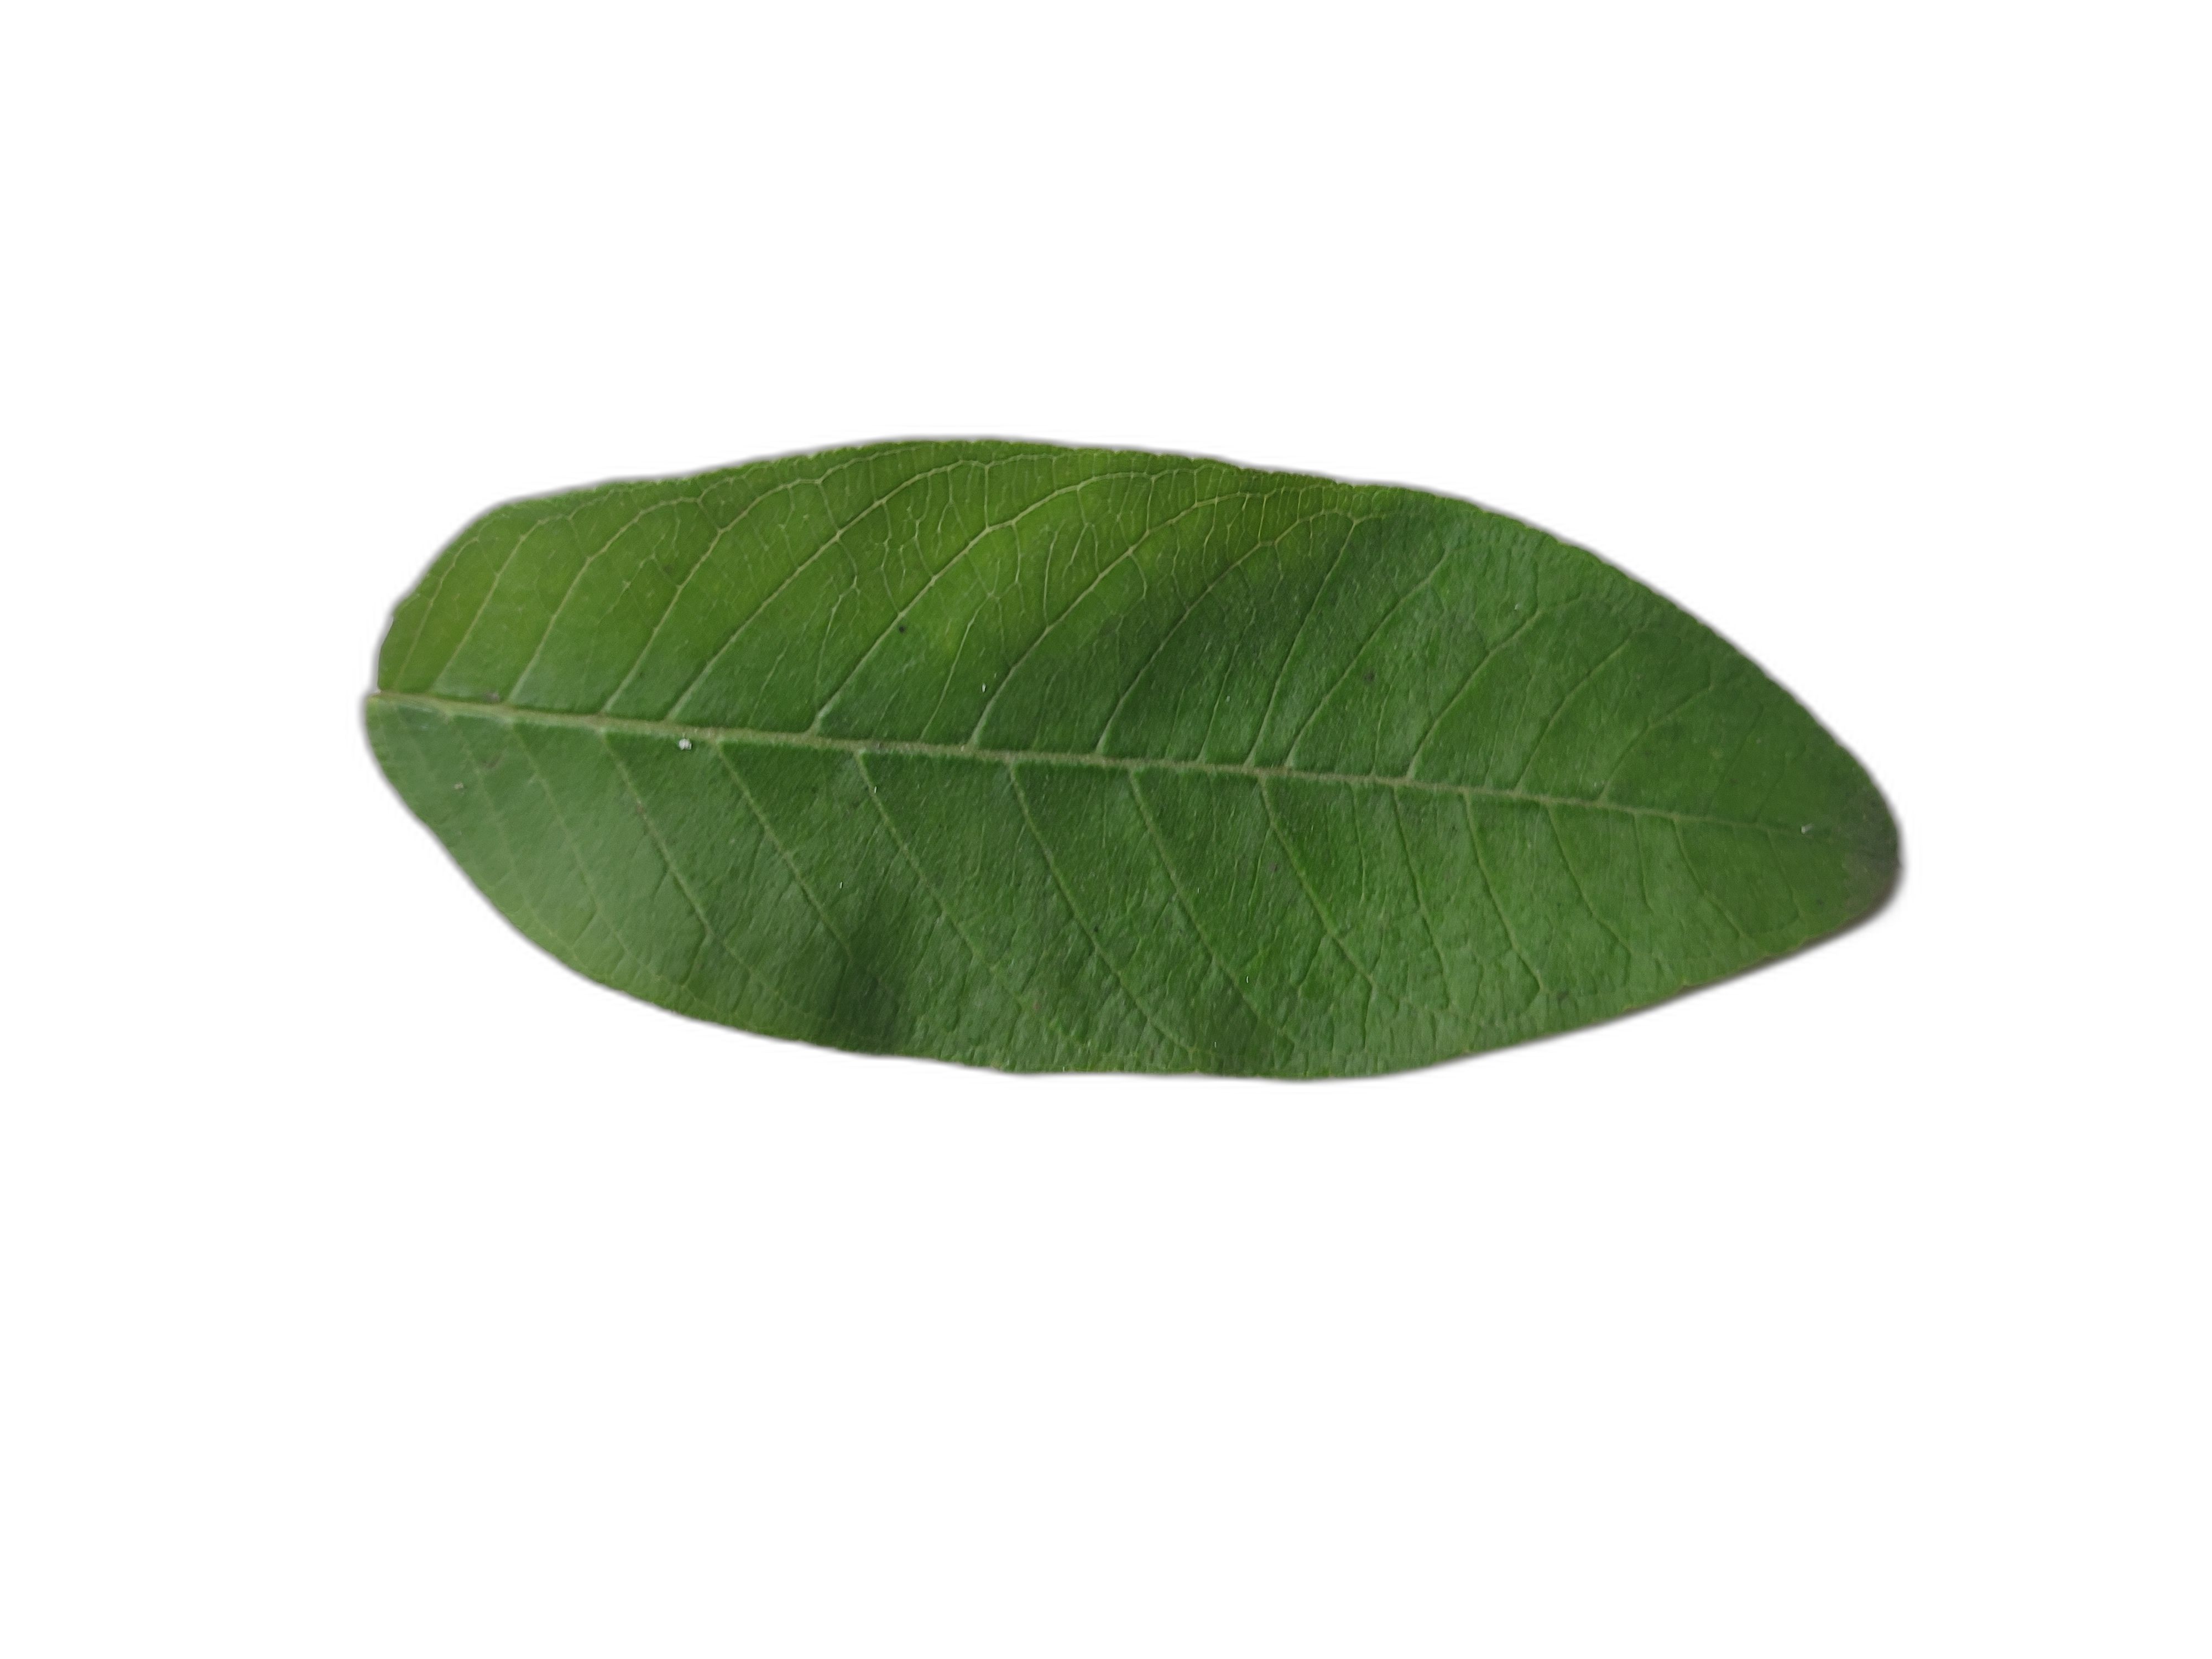
Plant part: leaf
Disease: Healthy